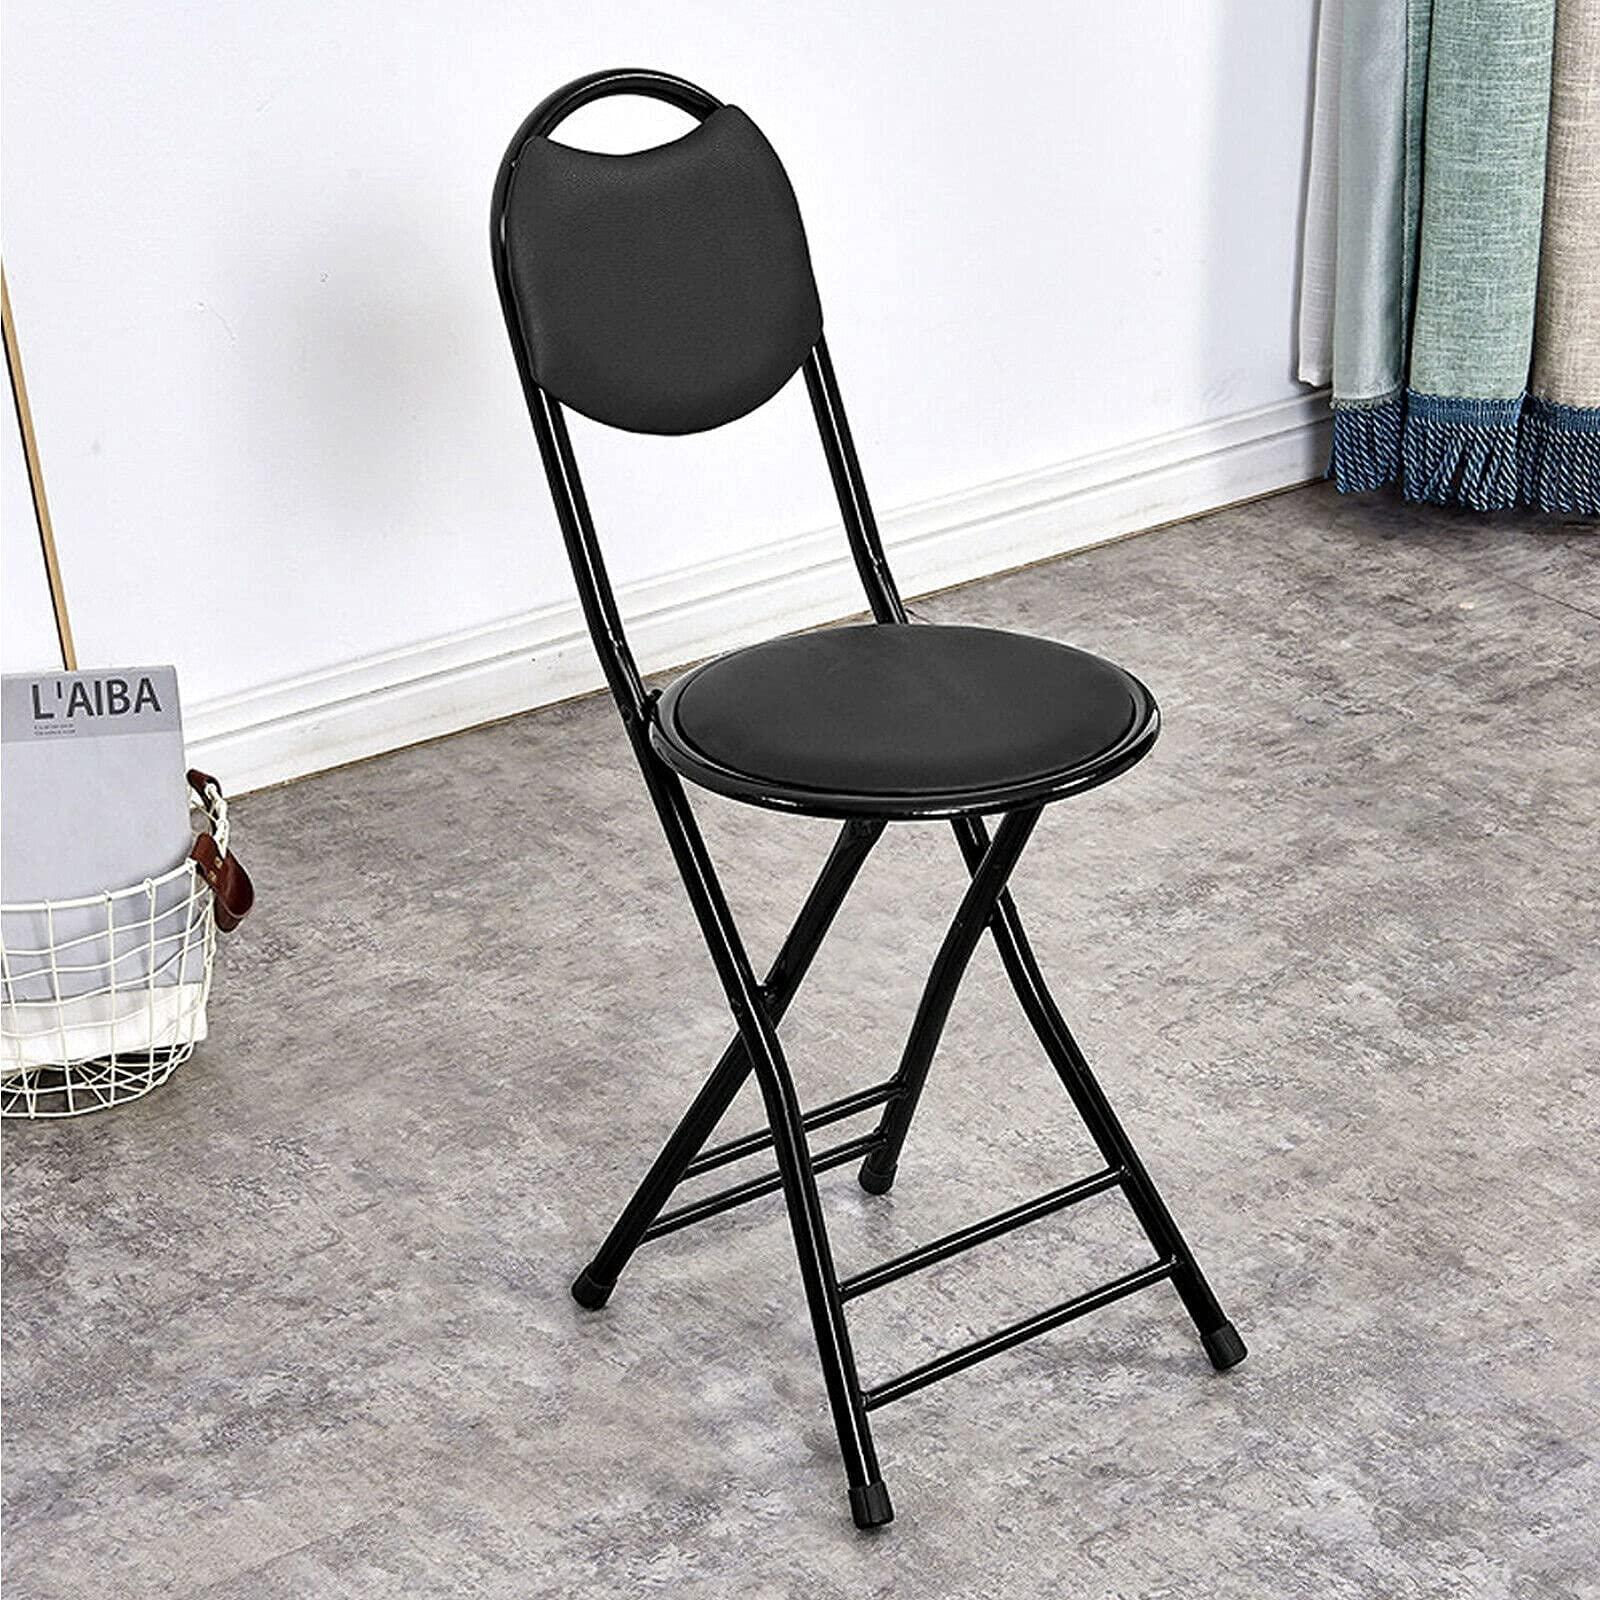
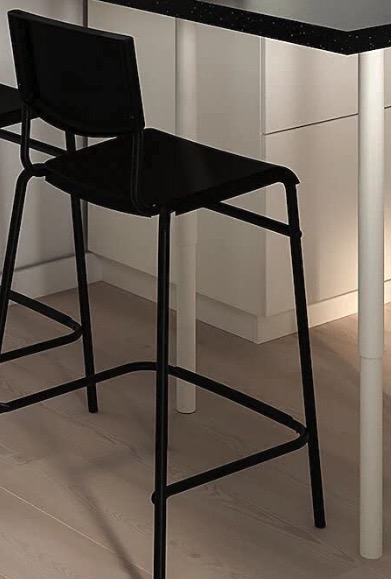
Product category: stool
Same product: no